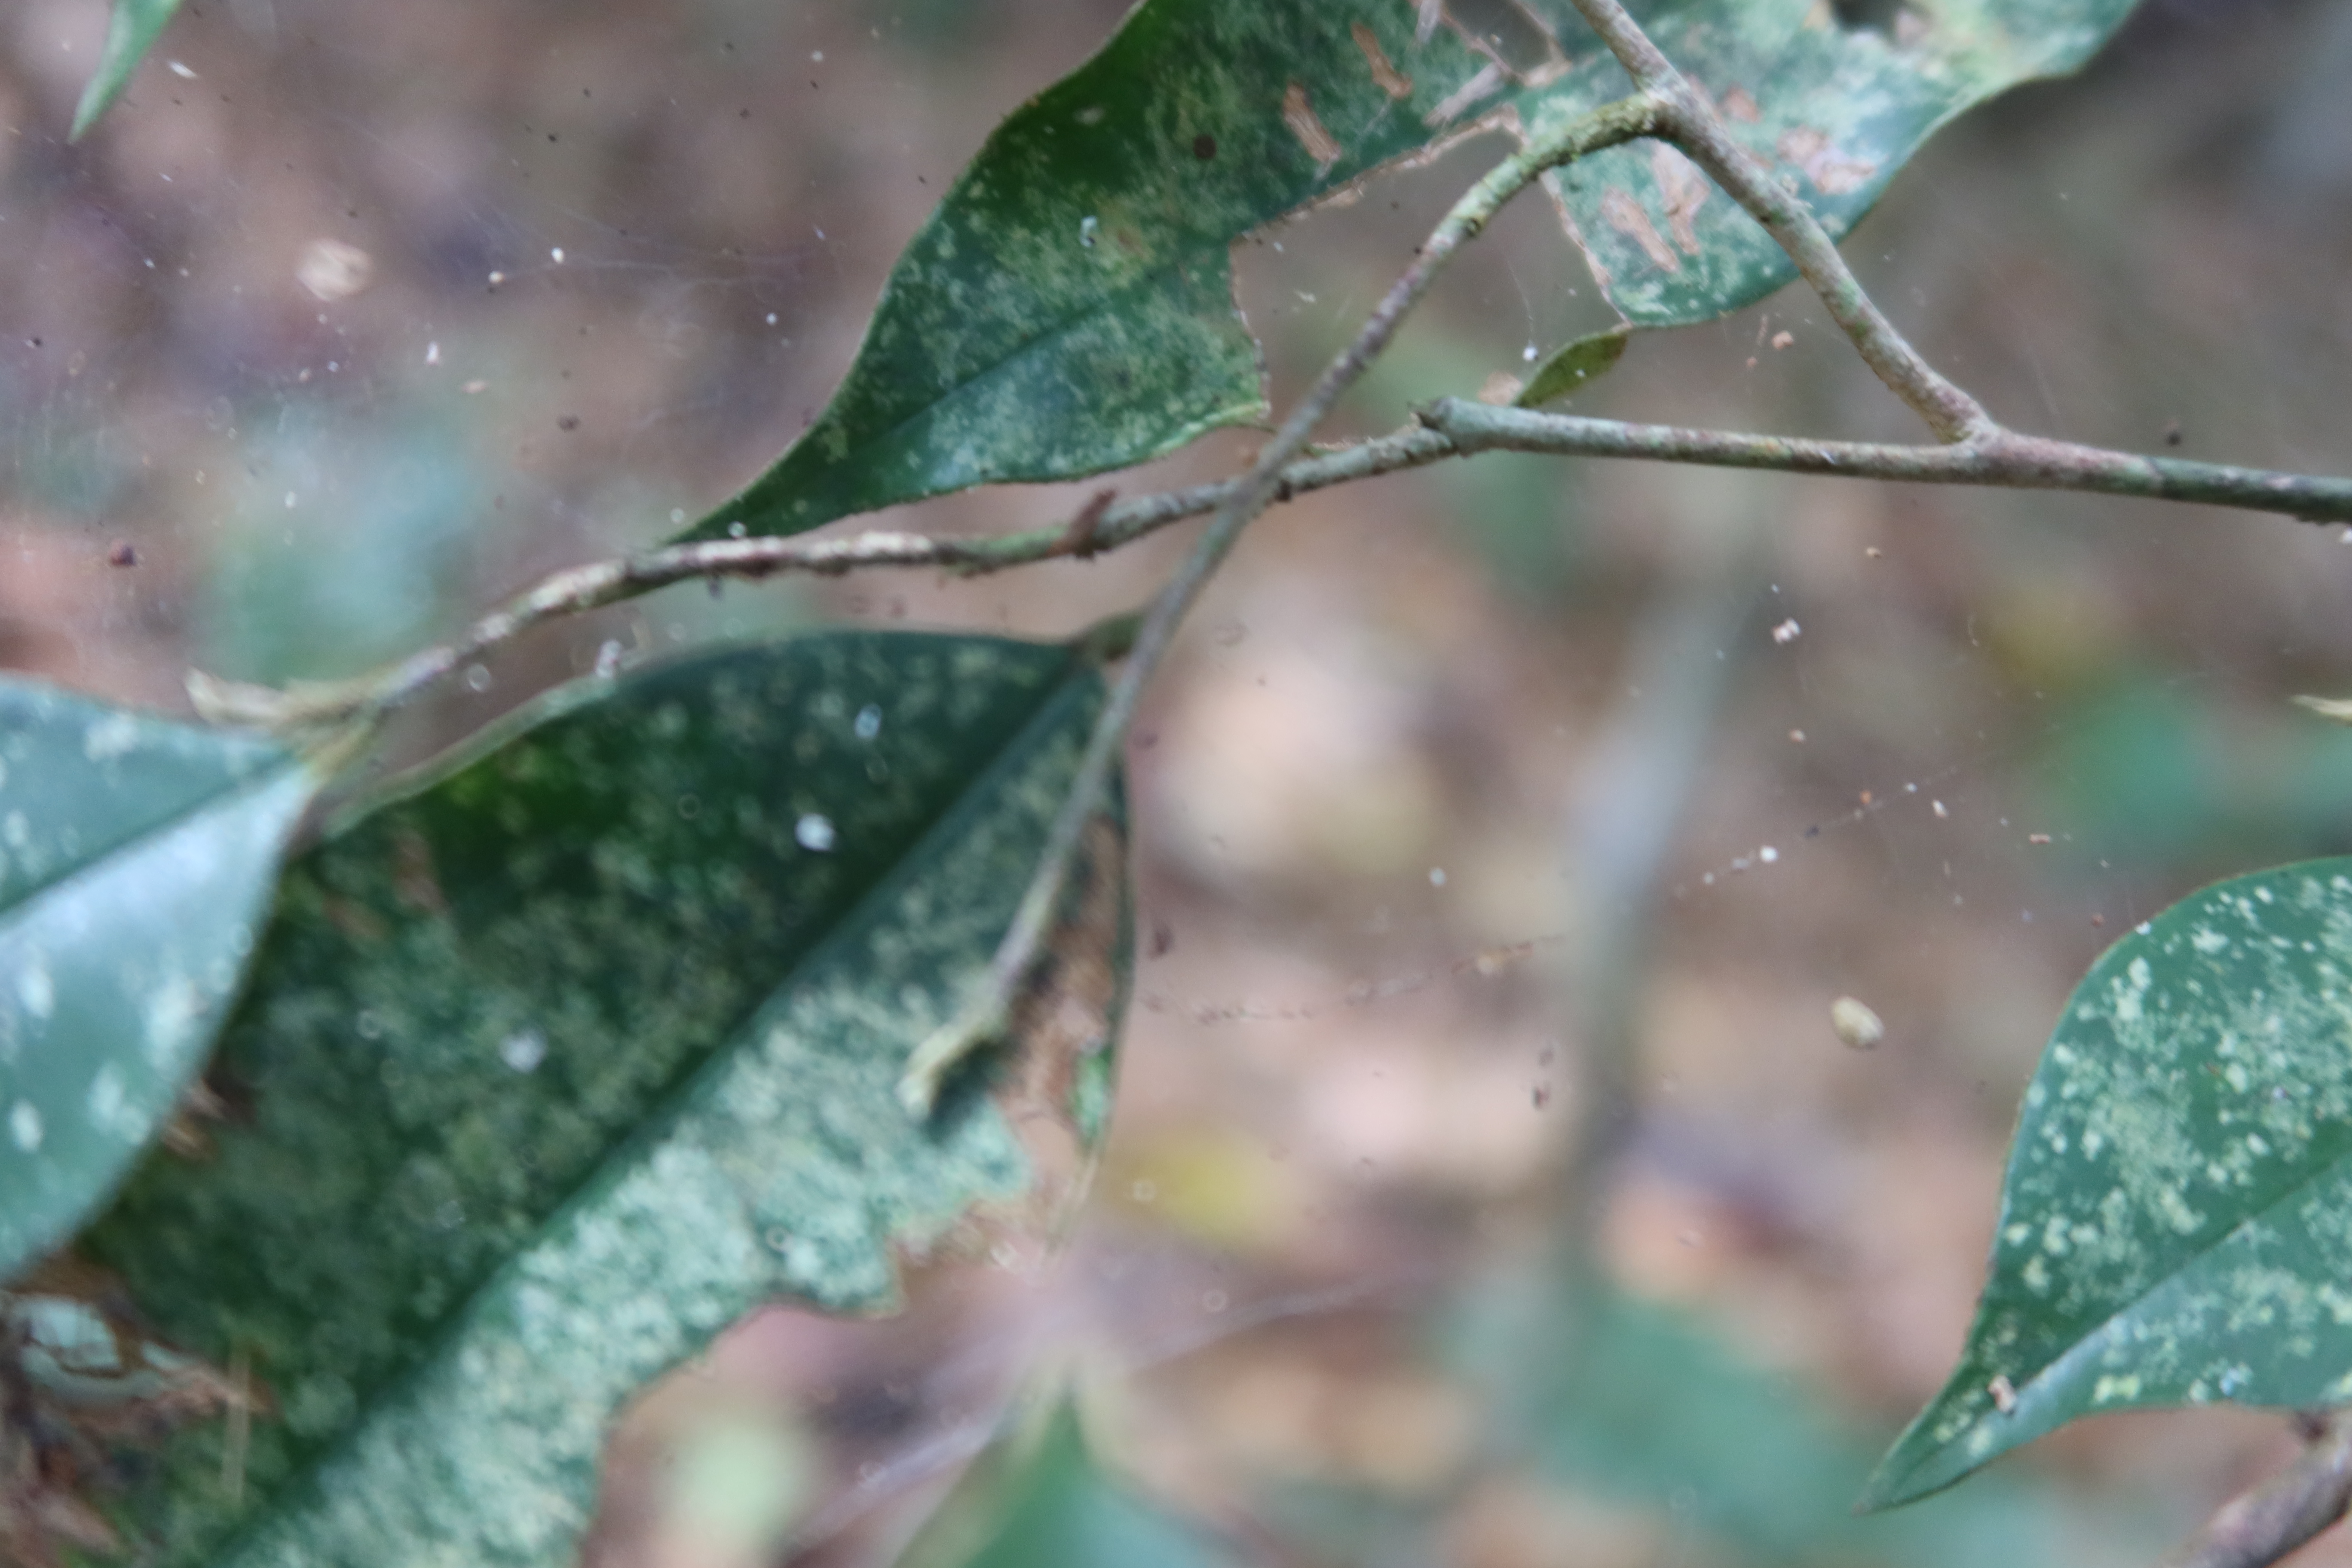
Label: Spiders